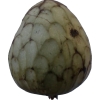
Label: cherimoya